ASA University Bangladesh

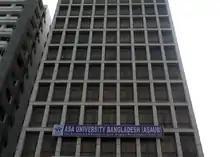
ASA University Bangladesh Campus

ASA University Bangladesh (ASAUB) is a private university in Shyamoli, Dhaka, Bangladesh. The university was established under the Private University Act 1992. ASAUB is affiliated by the University Grants Commission Bangladesh. Md. Muinuddin Khan (widely known as M. M. Khan) was the premier vice-chancellor of ASAUB, and he held the position for five years. Then Vice-Chancellor permit of ASAUB is Dalem Chandra Barman. He held his position for 4 years.After this, Iqbal Hossain Chowdhury was appointed as the acting Vice Chancellor in 2015, but in 2024, he was forced to resign in the face of protests from the Pharmacy Department and the Law Department.